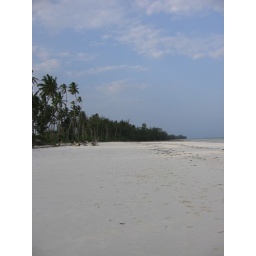
Gorgeous white sand beach in Uroa, on the east coast of Zanzibar, Tanzania